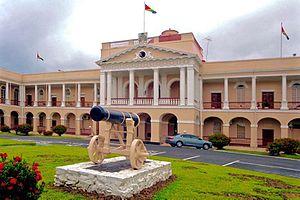
Les élections générales guyaniennes de 2020 ont lieu en même temps que les régionales le 2 mars 2020 afin d'élire simultanément les 65 membres de l'Assemblée nationale ainsi que le président du Guyana.
L'Assemblée nationale de la République coopérative du Guyana est, depuis 1980, le Parlement monocaméral du Guyana. L'article 51 de la Constitution du Guyana dispose que le Parlement est composé du président de la République et de l'Assemblée nationale.